Museum of Farnham

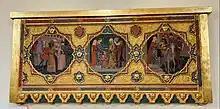
Panel for a cassone by W. H. Allen from early in his career

The Museum of Farnham is part of the Farnham Maltings Association, a creative organisation working with artists and communities to encourage people to get involved in Art in every aspect, including making and seeing Art. To achieve that aim, the Museum is closely involved with the Farnham Maltings.